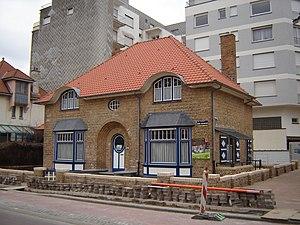
Cette page regroupe l'ensemble des monuments classés de la ville belge de Middelkerke.